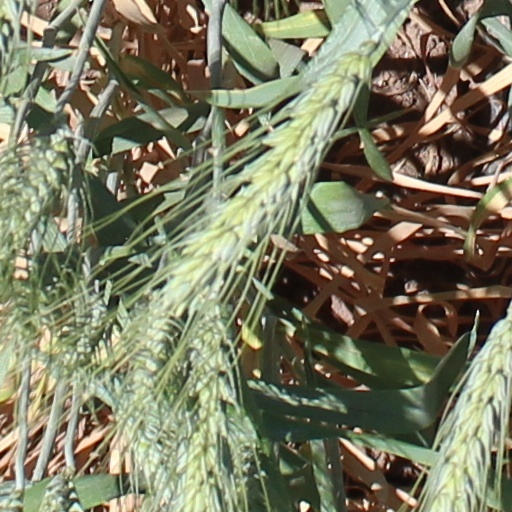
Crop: wheat